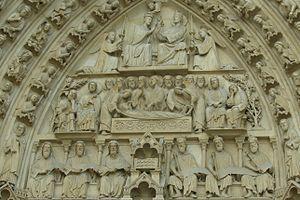
Cathédrale Notre-Dame de Paris Polski: Deale portalu katedry Norte-Dame w Paryżu
La cathédrale Notre-Dame de Paris, communément appelée Notre-Dame, est l'un des monuments les plus emblématiques de Paris et de la France. Elle est située sur l'île de la Cité et est un lieu de culte catholique, siège de l'archidiocèse de Paris, dédiée à la Vierge Marie.